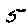
Label: 5